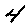
Label: 4